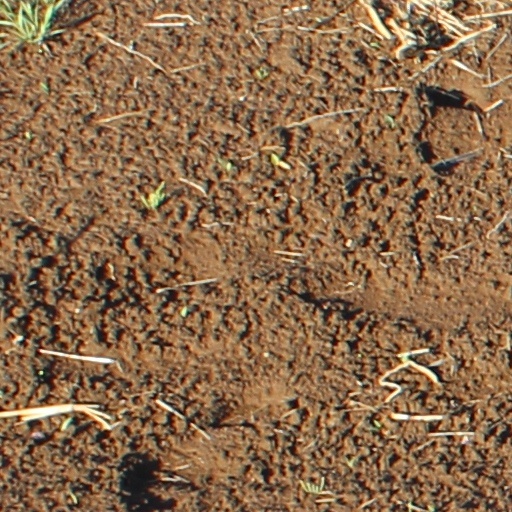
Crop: wheat